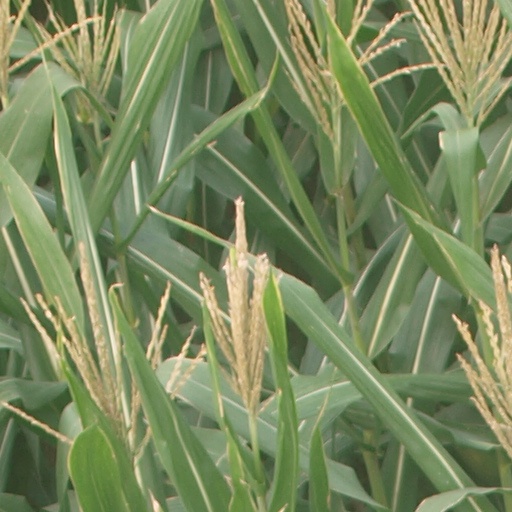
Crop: maize; corn